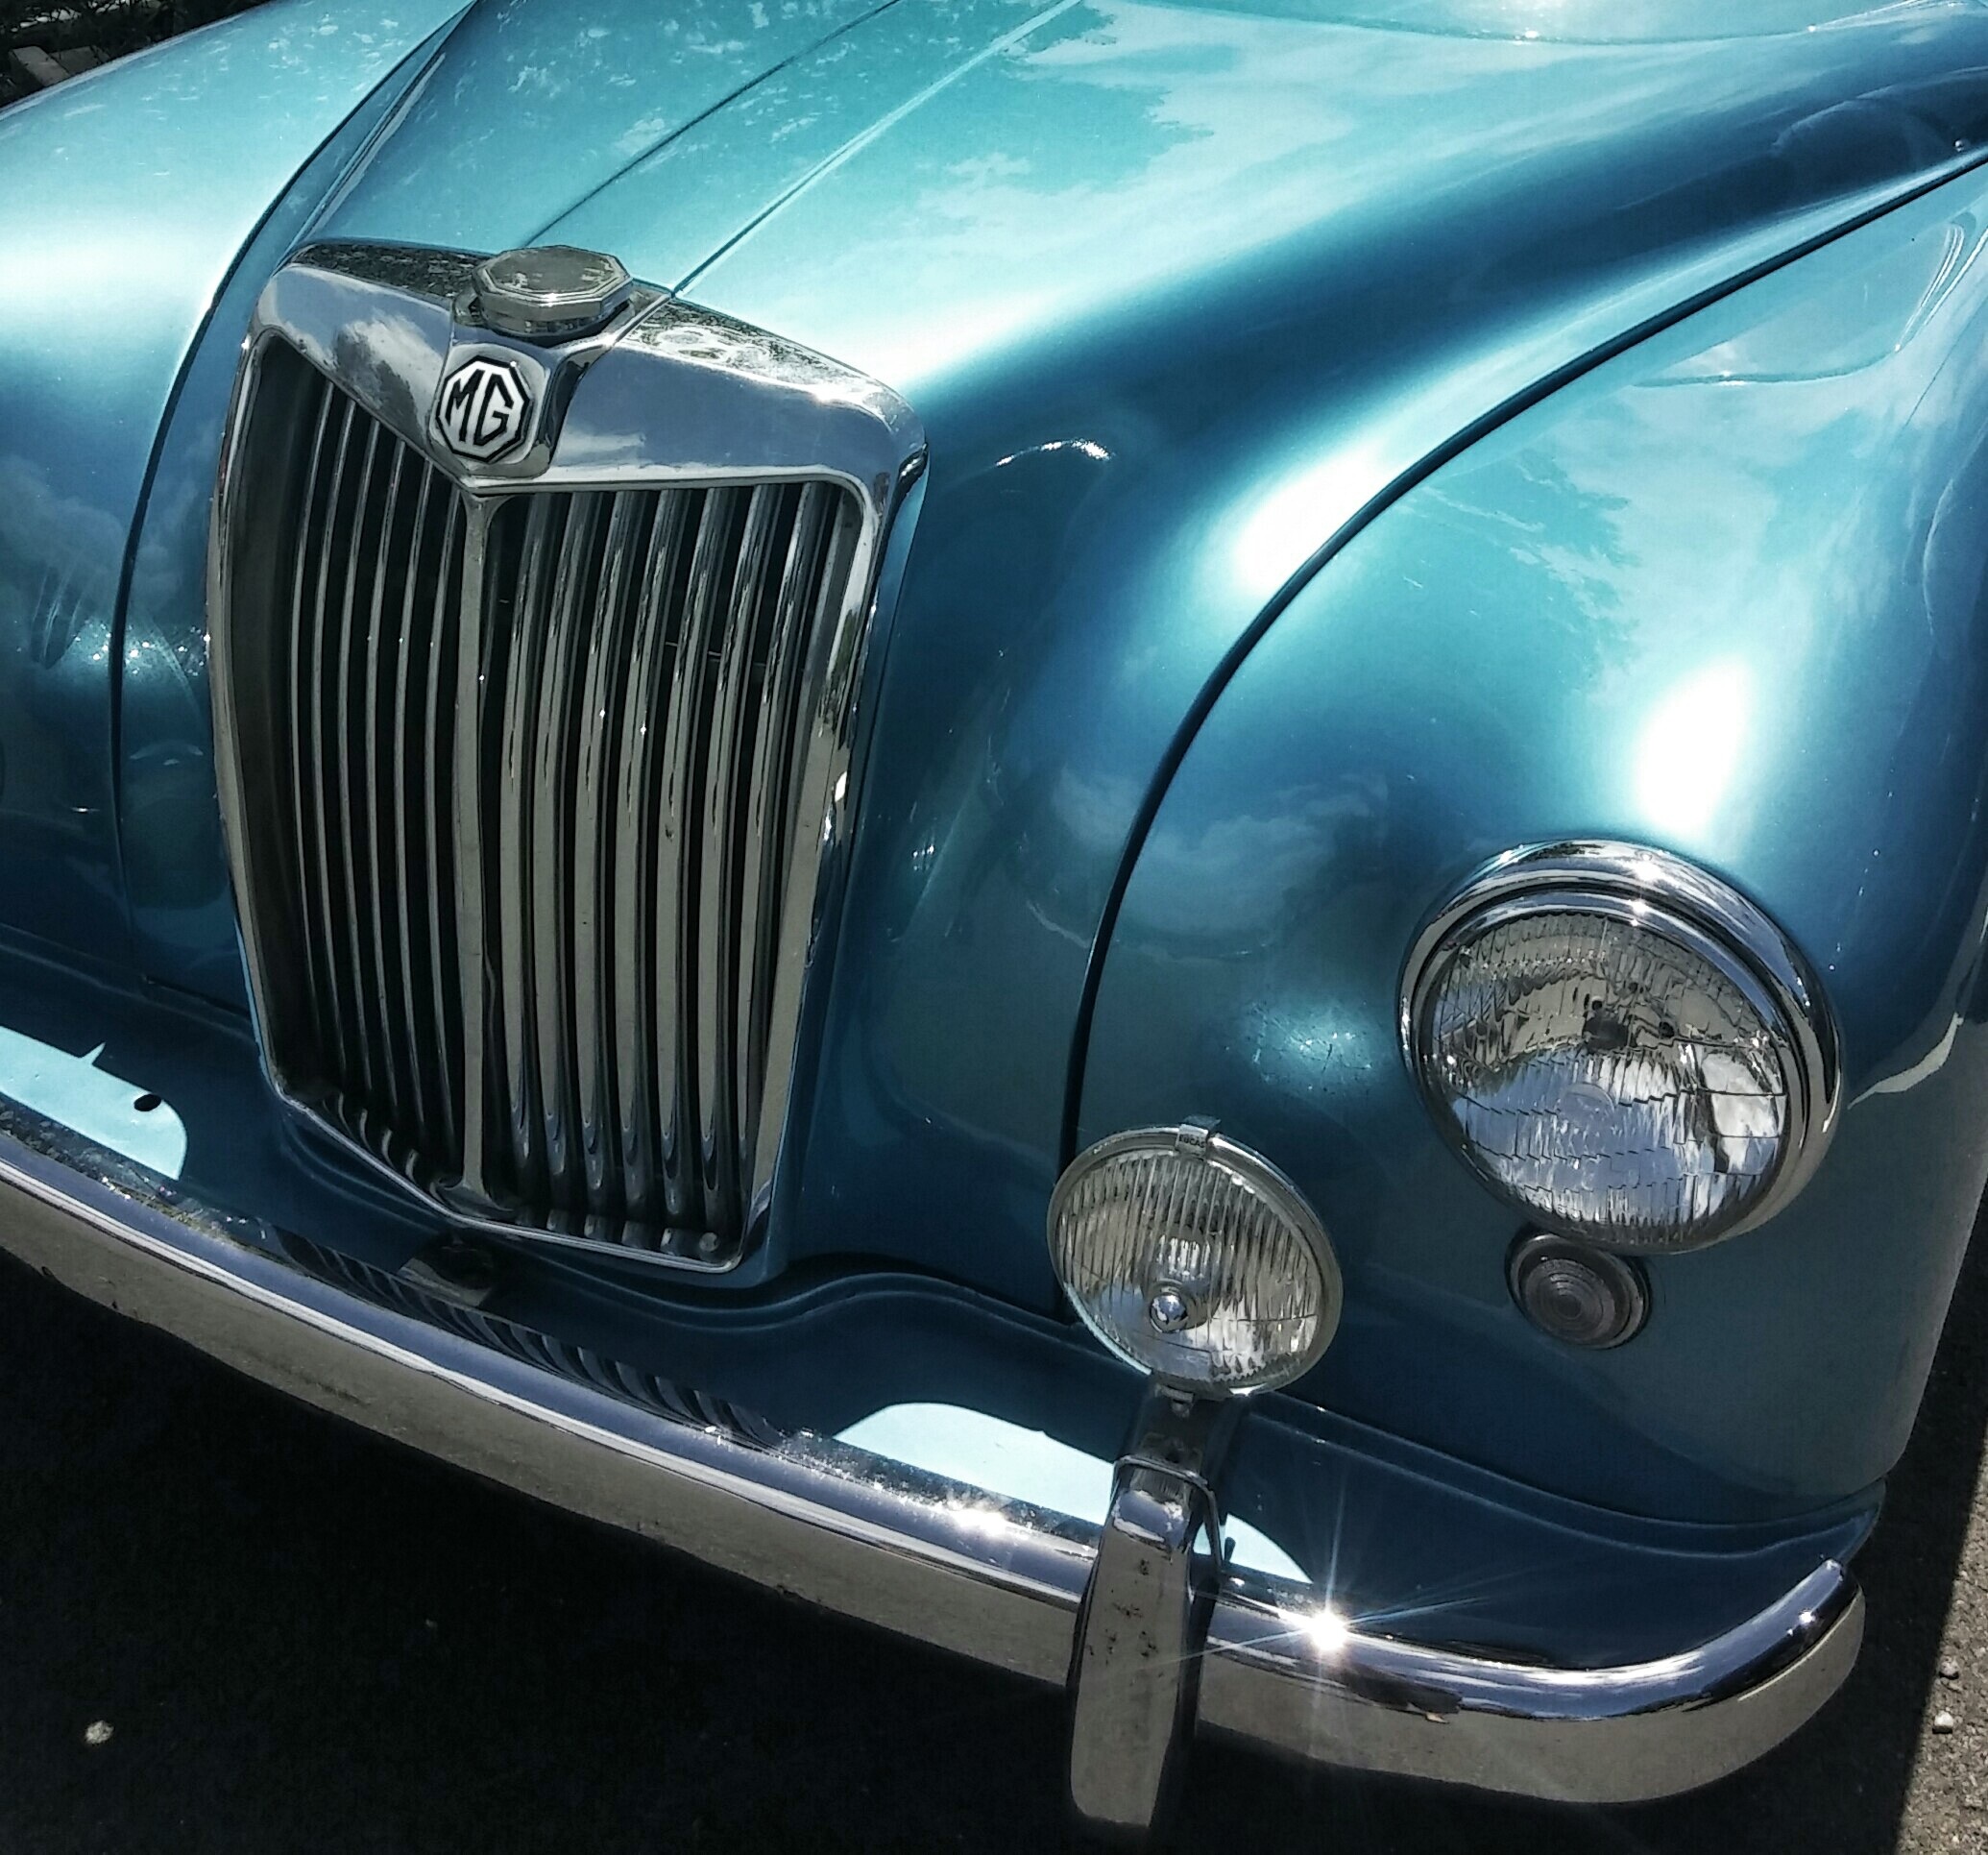
car, vintage, vehicle, blue, classic car, grille, motor vehicle, vintage car, hood, bumper, classic, mg, antique car, automotive exterior, automotive design, mid size car, full size car, personal luxury car, mitsuoka viewt